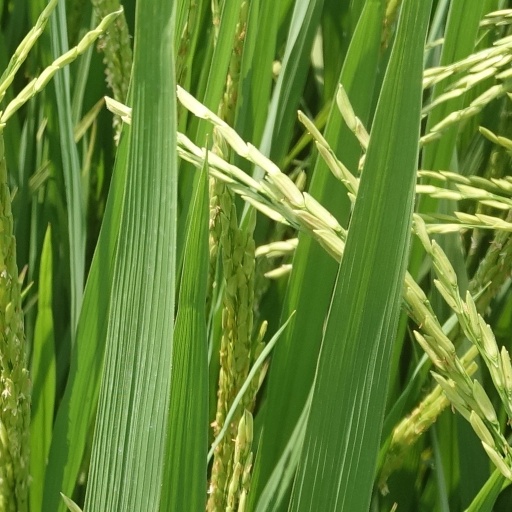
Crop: rice